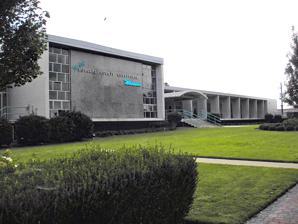
Building: Douglas County Courthouse (Georgia)
Country: United States of America
Year built: 1956
United States historic place Douglas County Courthouse U.S. National Register of Historic Places Show map of Georgia Show map of the United States Location Douglasville, Georgia Coordinates 33°44′59″N 84°45′1″W / 33.74972°N 84.75028°W / 33.74972; -84.75028 Built 1958 Architect Harry E. Roos, Jr.; McKown Construction Company Architectural style International Style NRHP reference No. 02001216 Added to NRHP October 24, 2002 Douglas County Courthouse is a historic courthouse at 6754 West Broad Street in Douglasville , Georgia , United States . The courthouse was built in 1956, after the 1896 courthouse burned down. It was built where three prior courthouses originally stood. It was designed in the International Style by Harry E. Roos, Jr. of Southern Engineering. In 1998, after the opening of the new courthouse, it was set for demolition. However, the local Tourism and History Commission was able to convince the county government to keep it. It became the Douglas County Museum of History and Art. On October 24, 2002, it was added to the U.S. National Register of Historic Places . Douglas County Museum of History and Art Established in 1999, the Douglas County Museum of History and Art features rotating exhibits of mid-20th century history, reflecting the courthouse's era, and exhibits of local history.  Themes include Native Americans, pioneer life, the American Civil War, the history of Douglasville, area veterans, black education, farm life and early medicine. The museum's special collections of American pop culture include lunchboxes , record players , Coca-Cola items and television lamps. References